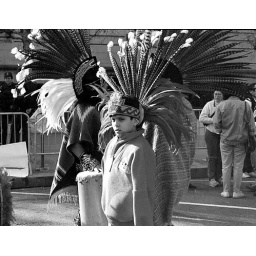
Gulf War Protest at Civic Center in San Francisco. 1990. black and white film.